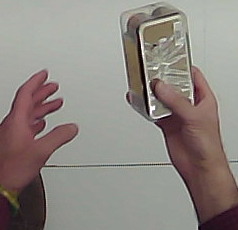
Product: rocher_chocolate